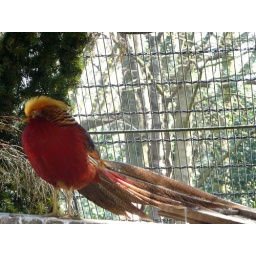
wild bird in pockets of britain, derived from released captive pheasants such as this one from its home in china